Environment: real
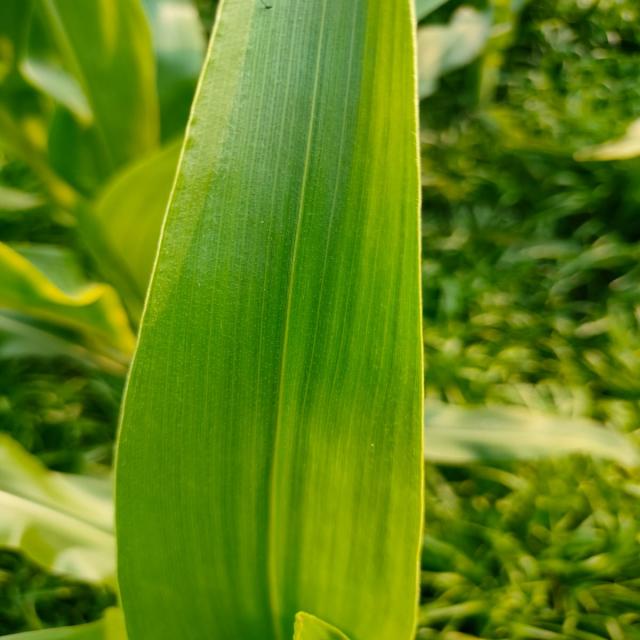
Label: healthy